Bo Burnham

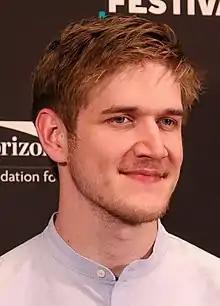
Burnham in 2018

Robert Pickering Burnham (born August 21, 1990) is an American comedian. Burnham's work combines elements of filmmaking with music, sketch, and stand-up comedy, commonly with a dramatic, satirical, or tragic twist that is often left open to interpretation.